Dir En Grey

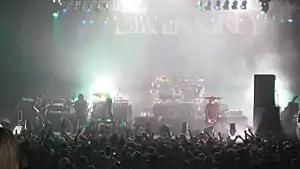
Dir En Grey performing in Paris in 2007

Dir En Grey (stylized as DIR EN GREY and previously as Dir en grey) is a Japanese heavy metal band formed in February 1997 and currently signed to Firewall Div., a sub-division of Free-Will. With a consistent lineup of guitarists vocalist Kyo, Kaoru and Die, bassist Toshiya, and drummer Shinya, they have released eleven full-length albums. Numerous stylistic changes have made the genre of their music difficult to determine, though it is generally considered to be a form of metal. Originally a visual kei band, the members later opted for more subtle attire, but have continued to maintain a dramatic image on stage.